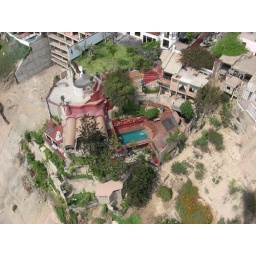
cool house flying over lima